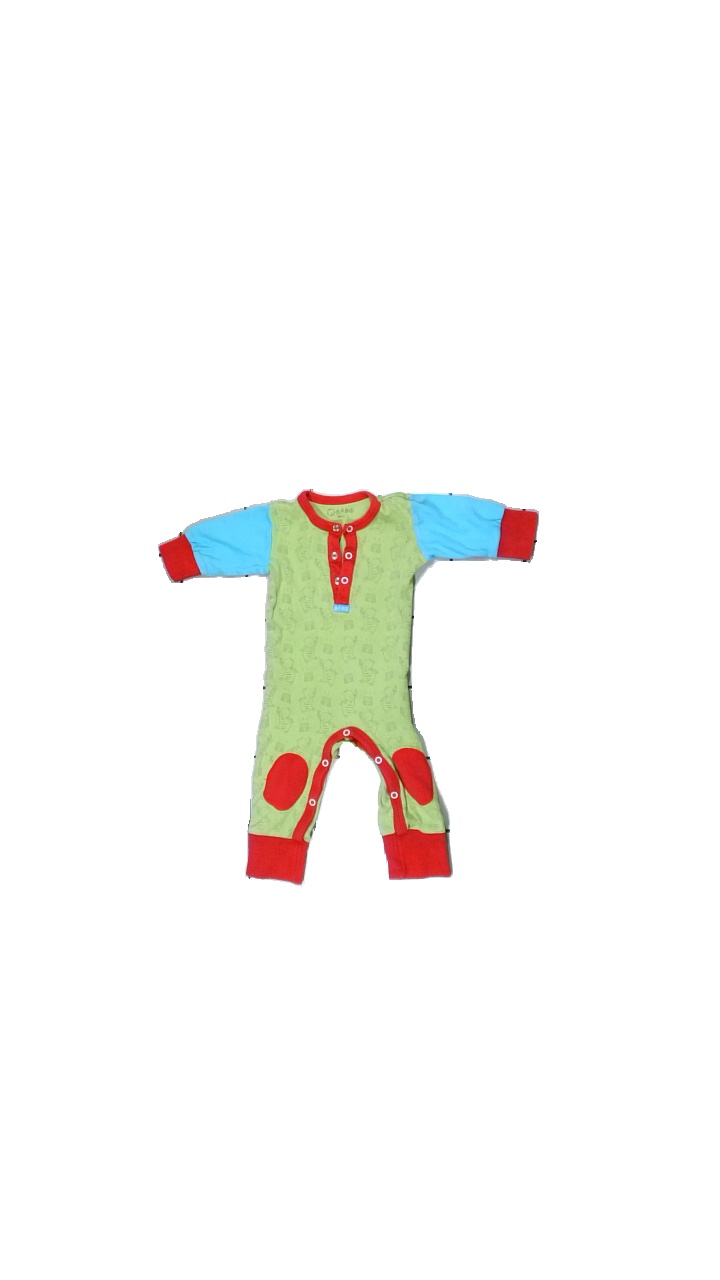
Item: Pajamas (Children)
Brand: Bäbis
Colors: Red, Green, Blue
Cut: Regular
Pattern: Other
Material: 100% Cott
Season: All
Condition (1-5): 2
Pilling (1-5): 3
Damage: A bit washed out
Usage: Recycle
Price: <50